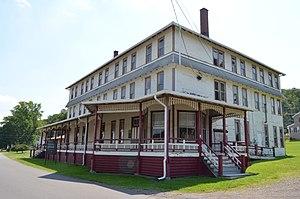
Saint Michael est une census-designated place située dans le comté de Cambria, dans le Commonwealth de Pennsylvanie, aux États-Unis.